History of the Jews in Switzerland

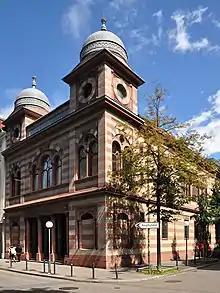
Synagoge Zürich Löwenstrasse

By the mid-19th century the village of Endingen had about 2,000 inhabitants, about half Jews and half Christians. By comparison, the town of Baden had about 1,500 people at the same time.